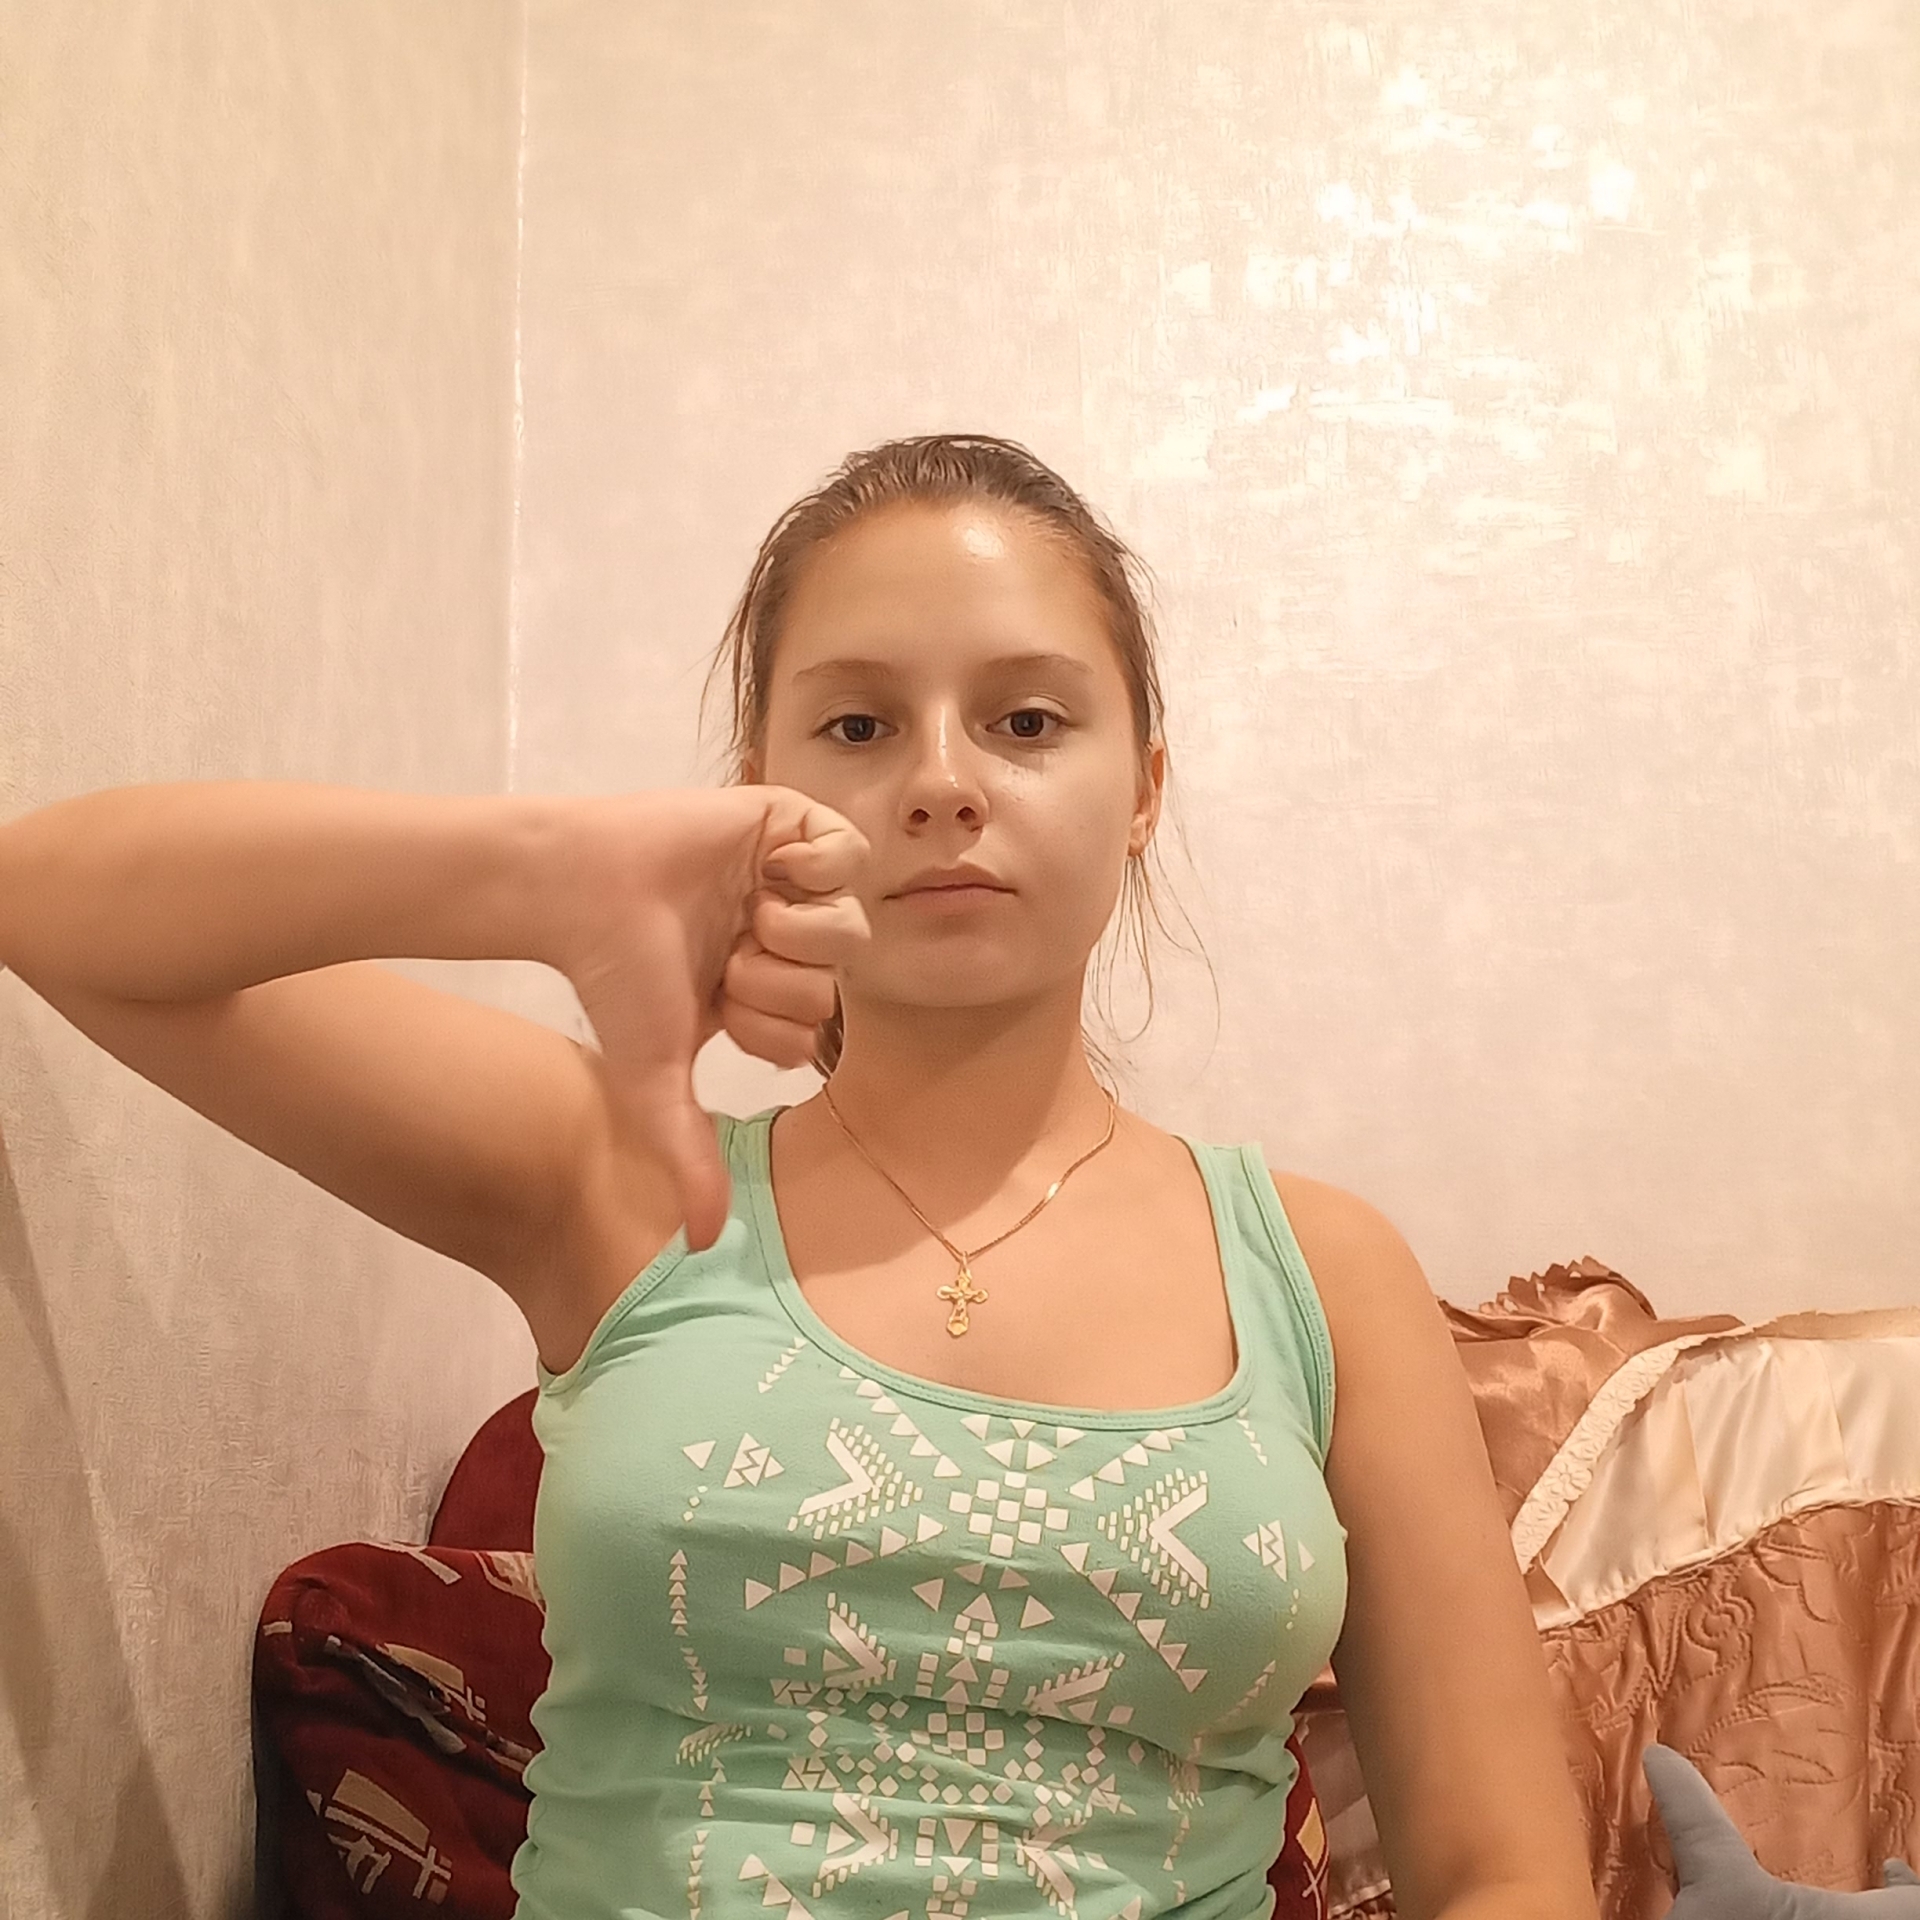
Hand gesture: dislike